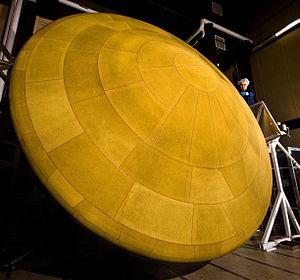
La rentrée atmosphérique sur Mars est l’entrée dans l’atmosphère de Mars. L’entrée dans l’atmosphère martienne à grande vitesse crée un plasma de CO₂-N₂, en opposition à O₂-N₂ pour l’atmosphère terrestre. L’arrivée sur Mars est altérée par les effets du rayonnement de la chaleur produite par le CO₂ et les poussières martiennes en suspension dans l’air. Les différents types de vol pour l’entrée, la descente et l’atterrissage comprennent les systèmes d’aérocapture, de vitesse hypersonique, supersonique et subsonique.
Un bouclier thermique, dans le domaine de l'astronautique, est destiné à protéger un véhicule spatial lors de son entrée dans l'atmosphère d'une planète. La mécanique spatiale entraîne en effet une vitesse d'arrivée très élevée qui est, par exemple, comprise entre 7 et 12 kilomètres par seconde pour les engins pénétrant dans l'atmosphère terrestre et provenant d'une orbite terrestre ou lunaire. Dès que l'atmosphère devient plus dense, l'énorme énergie cinétique du véhicule est dissipée en énergie thermique, portant la température de sa surface à plusieurs milliers de degrés. Le bouclier thermique est chargé d'empêcher la chaleur d'atteindre la structure du véhicule pour éviter sa destruction et la perte du véhicule.
Mars Science Laboratory est une mission d'exploration de la planète Mars à l'aide d'un astromobile développé par le centre JPL associé à l'agence spatiale américaine de la NASA. La sonde spatiale est lancée le 26 novembre 2011 par un lanceur Atlas V. Le site d'atterrissage, sur lequel la sonde spatiale s'est posée le 6 août 2012, se situe dans le cratère Gale. Celui-ci présente dans un périmètre restreint donc compatible avec l'autonomie du rover, des formations reflétant les principales périodes géologiques de la planète dont celle — le Noachien — qui aurait pu permettre l'apparition d'organismes vivants. Au cours de sa mission, l'astromobile, nommé Curiosity, va rechercher si un environnement favorable à l'apparition de la vie a existé, analyser la composition minéralogique, étudier la géologie de la zone explorée et collecter des données sur la météorologie et les radiations qui atteignent le sol de la planète. La durée de la mission est fixée initialement à une année martienne soit environ 669 sols ou 687 jours terrestres.
Kerbal Space Program est un simulateur de vol spatial permettant au joueur de construire sa propre fusée, son propre avion, son propre satellite artificiel, ou même sa propre station spatiale puis de les lancer dans l'espace. Le jeu est édité par Private Division et développé par le studio indépendant Squad, basé à Mexico.